Harvey Mountain Quarry

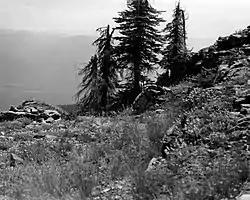

The Harvey Mountain Quarry near Bonners Ferry, Idaho, United States, is a prehistoric stone quarry. As an archeological site it was listed on the National Register of Historic Places in 1978.